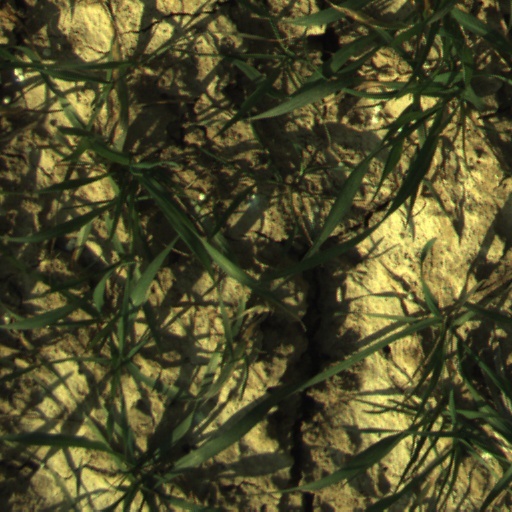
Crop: wheat